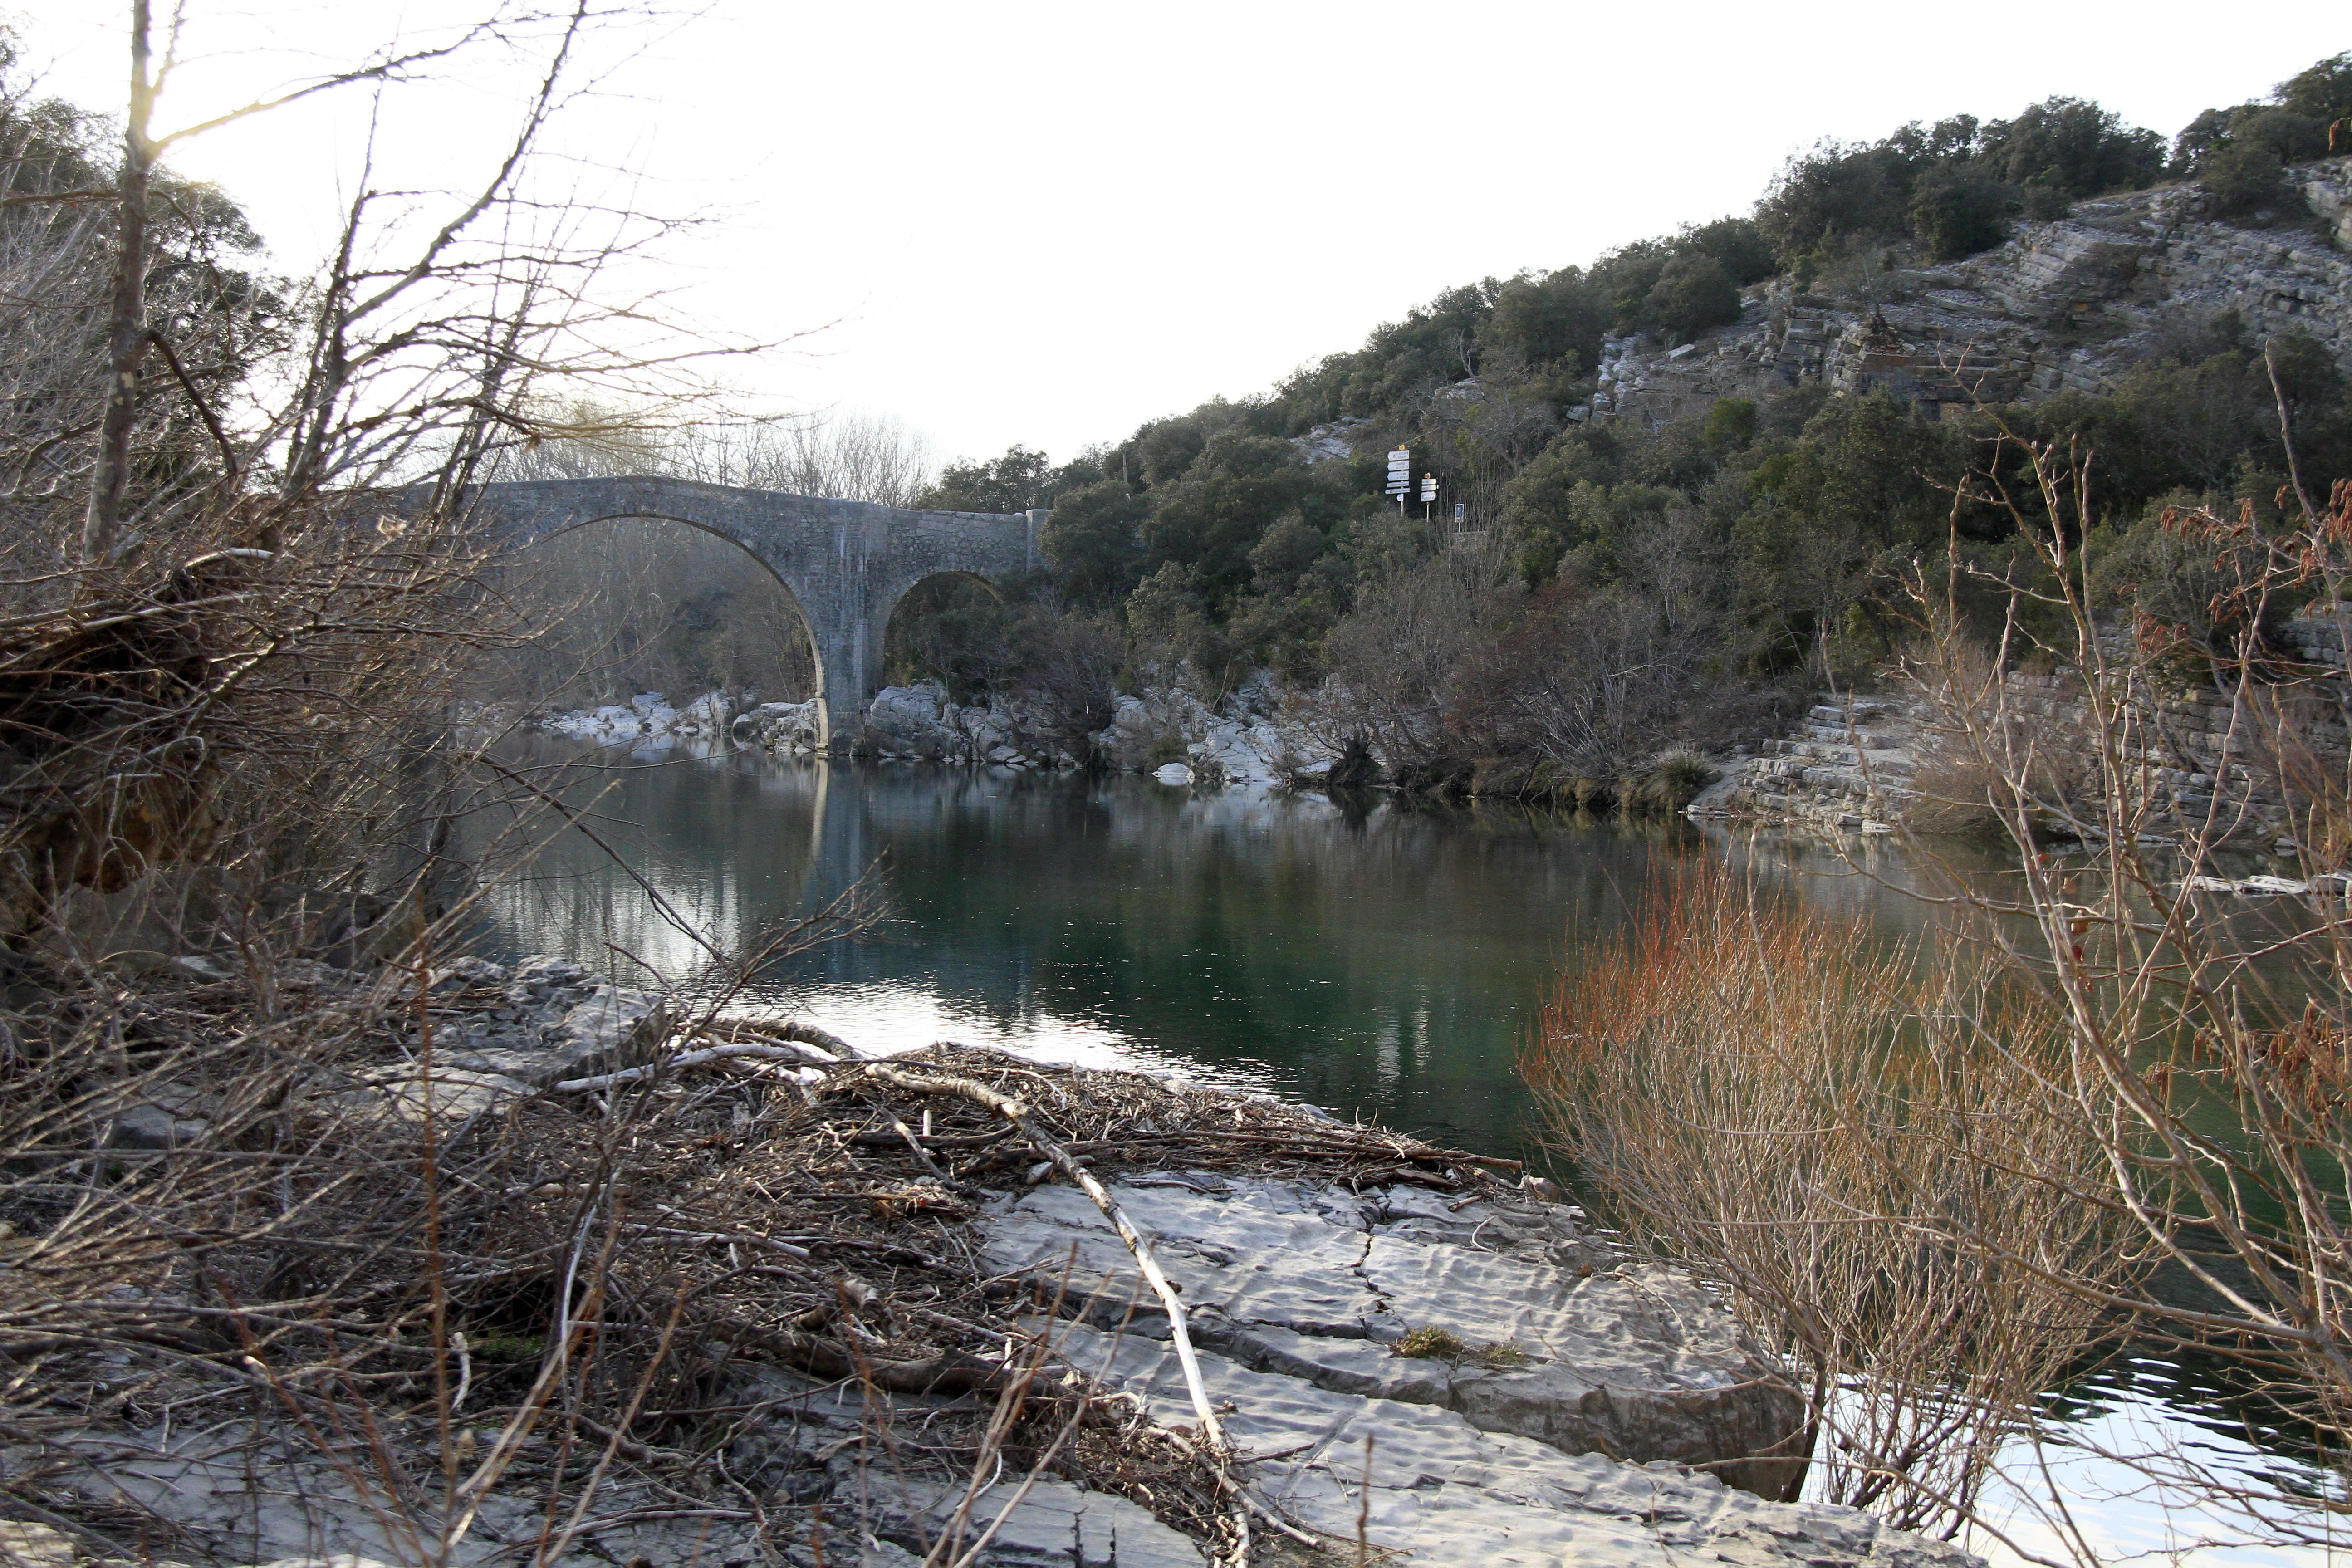
tree, water, creek, wilderness, winter, lake, river, pond, france, europe, stream, canon, rapid, body of water, midi, hiver, wetland, soleil, fleuve, automne, hrault, berges, languedoc, brissac, coursdeaux, canoes, journes, loch, geological phenomenon